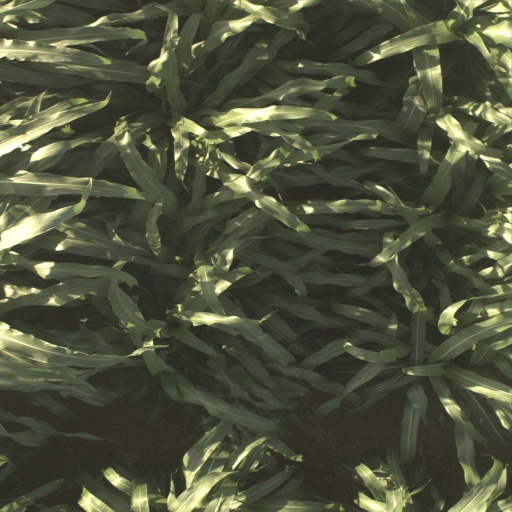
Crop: sorghum